King Edward VI Grammar School, Chelmsford

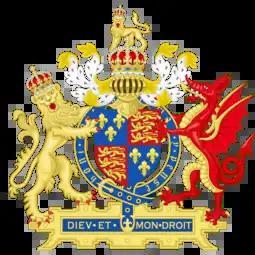
Coat of Arms of Edward VI, the escutcheon of which is also that of the school: "Quarterly: I and IV azure, three fleurs-de-lis Or; II and III gules, three lions passant guardant in pale Or armed and langued azure."

KEGS was one of many grammar schools founded by Edward VI. Its current form resulted from a royal warrant dated 24 March 1551, although evidence of this school exists from as far back as the 13th century, possibly earlier, as a chantry school in a different location in Chelmsford. Indeed, the school of 1551 was merely a "rebranding" of the Chelmsford Chantry School, a Roman Catholic institution which had been abolished along with the monasteries during the English Reformation. The school was moved to its present site on Broomfield Road in 1892. Once a boarding school, it was one of many grammar schools to join the state sector and abolish the nominal fees. The last boarding students left in the 1970s. In 1976 it admitted the first female pupil, Fiona Hook, to the Sixth Form, to study Classics.